Dana Evans (basketball)

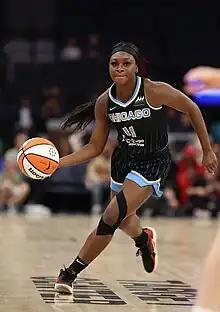
Evans with the Chicago Sky in 2023

Dana Evans (born August 1, 1998) is an American professional basketball player for the Las Vegas Aces of the Women's National Basketball Association. A two-time ACC Basketball Player of the Year at the University of Louisville, she was drafted by the Dallas Wings with the 13th overall pick of the 2021 WNBA draft.